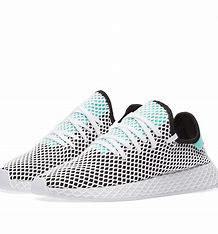
Brand: Adidas
Model: Deerupt